Attacks on the United States (1900–1945)

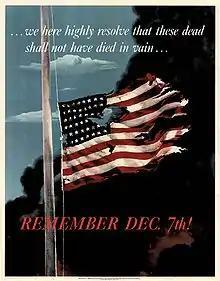
A 1942 poster by Allen Saalburg issued by the United States Office of War Information following the Japanese attack on Pearl Harbor

The United States has been attacked several times throughout its history including attacks on its states and territories, embassies and consulates, and on its military. Attacks against the United States include invasions, military offensives, raids, bombardment and airstrikes on its military, terrorist bombings and shootings, and any other deliberate act of violence against the United States government or military.